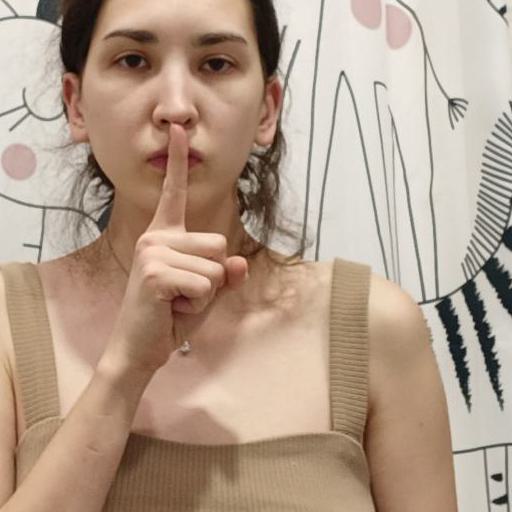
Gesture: mute